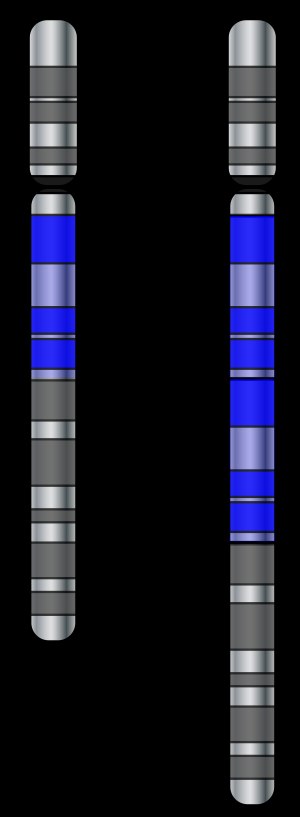
Evolution (biologi) / Mekanismer / Mutation (tilfældig øget variation)
Duplikering af en del af et kromosom
Evolution er en proces hvorved sammensætningen af arveanlæg i en population ændres over generationer. Evolutionære processer giver anledning til mangfoldigheden af liv på alle niveauer af biologisk organisation, herunder niveauet for arter, individuelle organismer, og på niveauet for molekylær evolution. Evolutionsteorien er en videnskabelig teori, der forklarer hvordan diversifikation af organismer, og artsdannelse, dvs. opståen af nye arter, forekommer. Evolution anses som videnskabelig kendsgerning, fordi de forudsigelser som udviklingslæren producerer har vist sig at holde stik - både i eksperimenter, og i analyser af fossiler og levende arter.